Edward Hardcastle (priest)

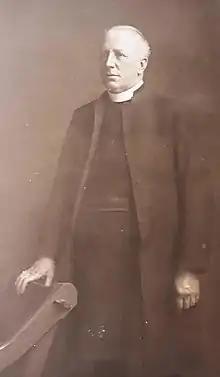
Edward Hardcastle, Archdeacon of Canterbury

Edward Hoare Hardcastle (6 March 1862 – 20 May 1945) was an Anglican clergyman in the late 19th and first half of the 20th century.